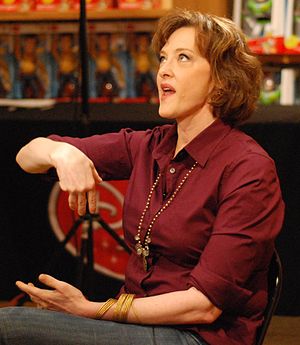
Joan Cusack
Joan Cusack er en amerikansk manuskriptforfatter og skuespiller. Hun er storsøster til skuespilleren John Cusack.